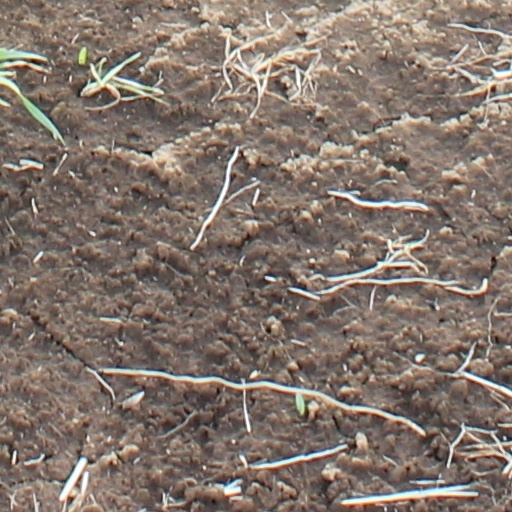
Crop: wheat